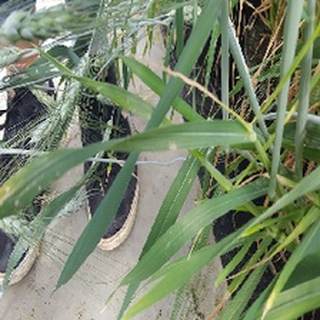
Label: wheat_mildew